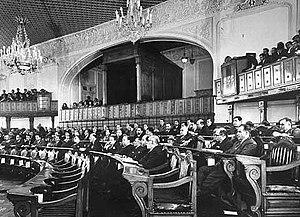
La crise d'Abadan s'est déroulée entre 1951 et 1954, après la nationalisation par l'Iran des installations de l'Anglo-Iranian Oil Company en mars 1951 et l'expulsion des sociétés pétrolières britanniques des raffineries de la ville d'Abadan. La crise plomba très vite l'économie du pays et la situation politique dégénéra. La crise atteignit son sommet avec la tentative de coup d'état menés par les services secrets britanniques et américains, l'exil du chah Mohammad Reza Pahlavi et qui se solda par le renversement du premier ministre Mohammad Mossadegh. La crise prit fin en octobre 1954 avec la signature de nouveaux contrats pétroliers avec les compagnies occidentales pour 25 ans, ce qui coïncide avec la fin du règne de Mohammad Reza Shah Pahlavi lors de la révolution iranienne.
La crise irano-soviétique appelée aussi crise iranienne ou crise d'Azerbaïdjan désigne les tentatives sécessionnistes des provinces kurde et azéri iraniennes, avec l'aide de l'URSS en 1945 et 1946, pour établir des États pro-soviétiques. Le nord de l'Iran avait été occupé par les troupes soviétiques pendant la Seconde Guerre mondiale ; la crise commença quand Staline refusa de retirer les troupes soviétiques d'Iran après la fin de la guerre. Cette crise fut la toute première épreuve de forces de ce qui allait devenir la guerre froide.